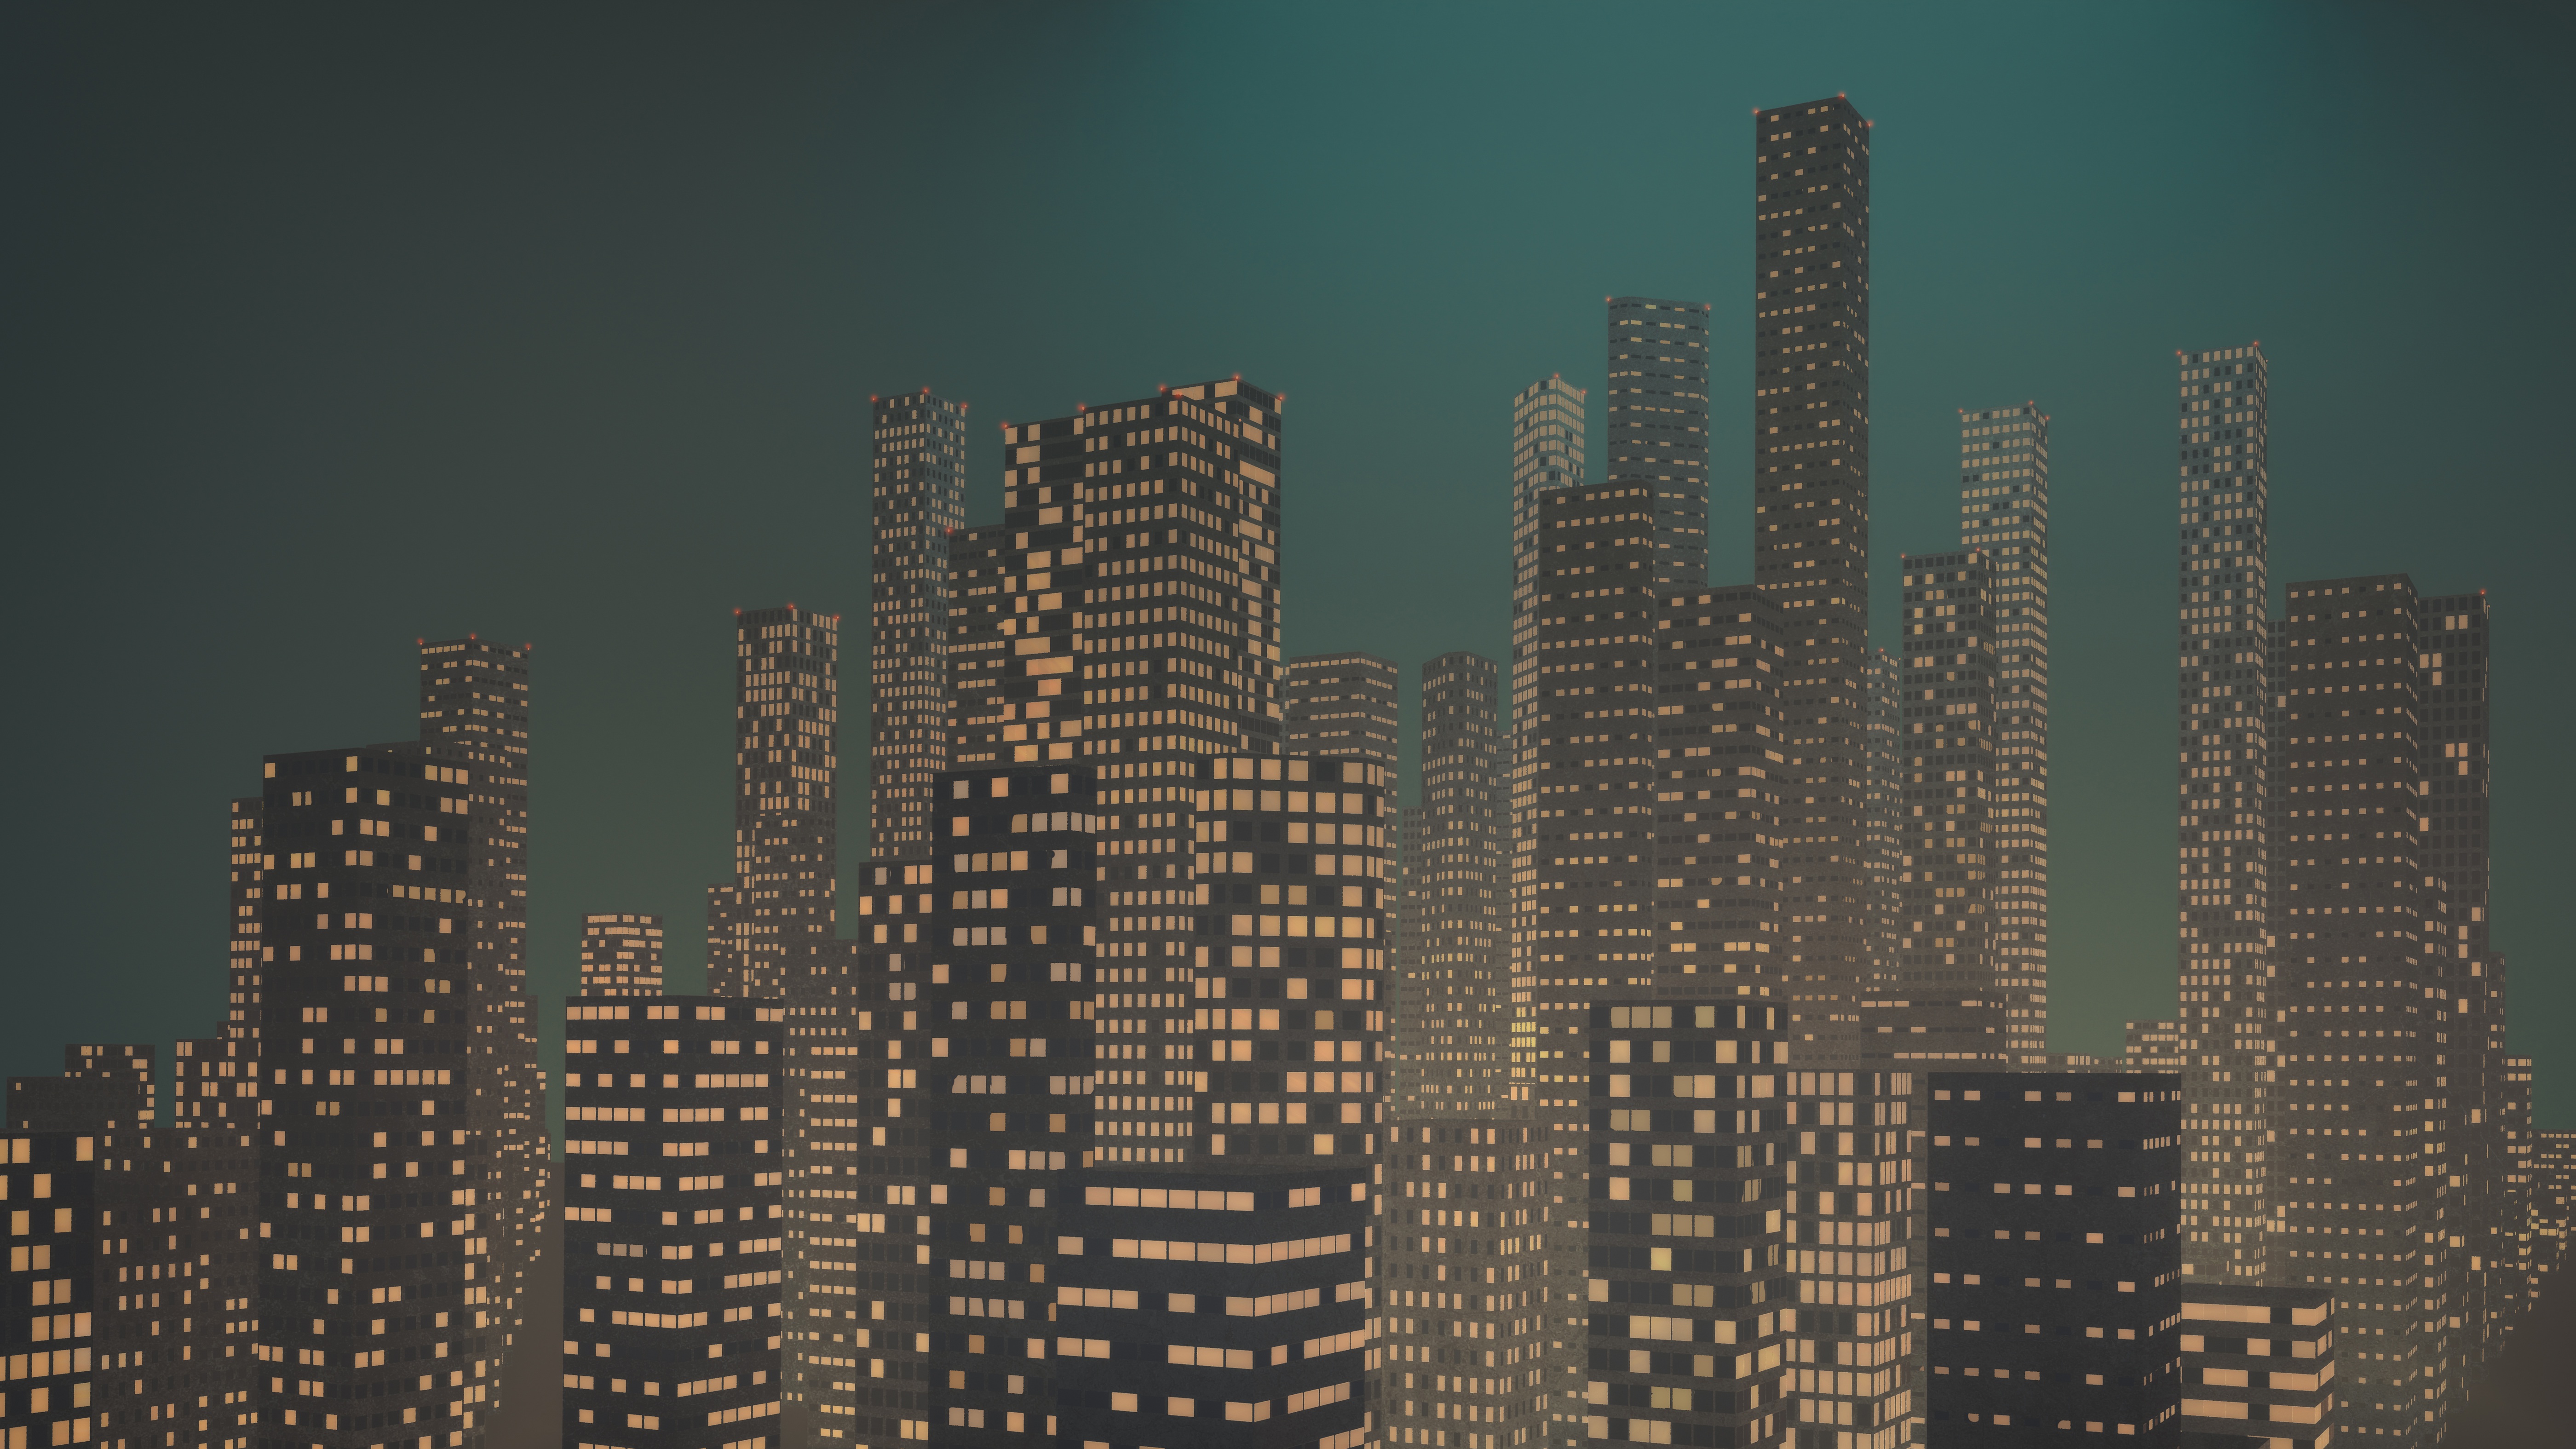
city, building, skyscraper, sky, tower block, urban design, condominium, cityscape, font, horizon, metropolis, midnight, facade, space, commercial building, pattern, mixed use, symmetry, landscape, art, darkness, apartment, downtown, tower, evening, headquarters, rectangle, skyline, reflection, night, roof, cloud, corporate headquarters, suburb, electricity